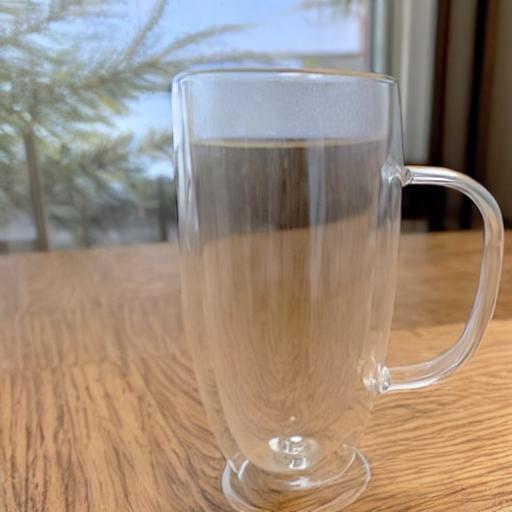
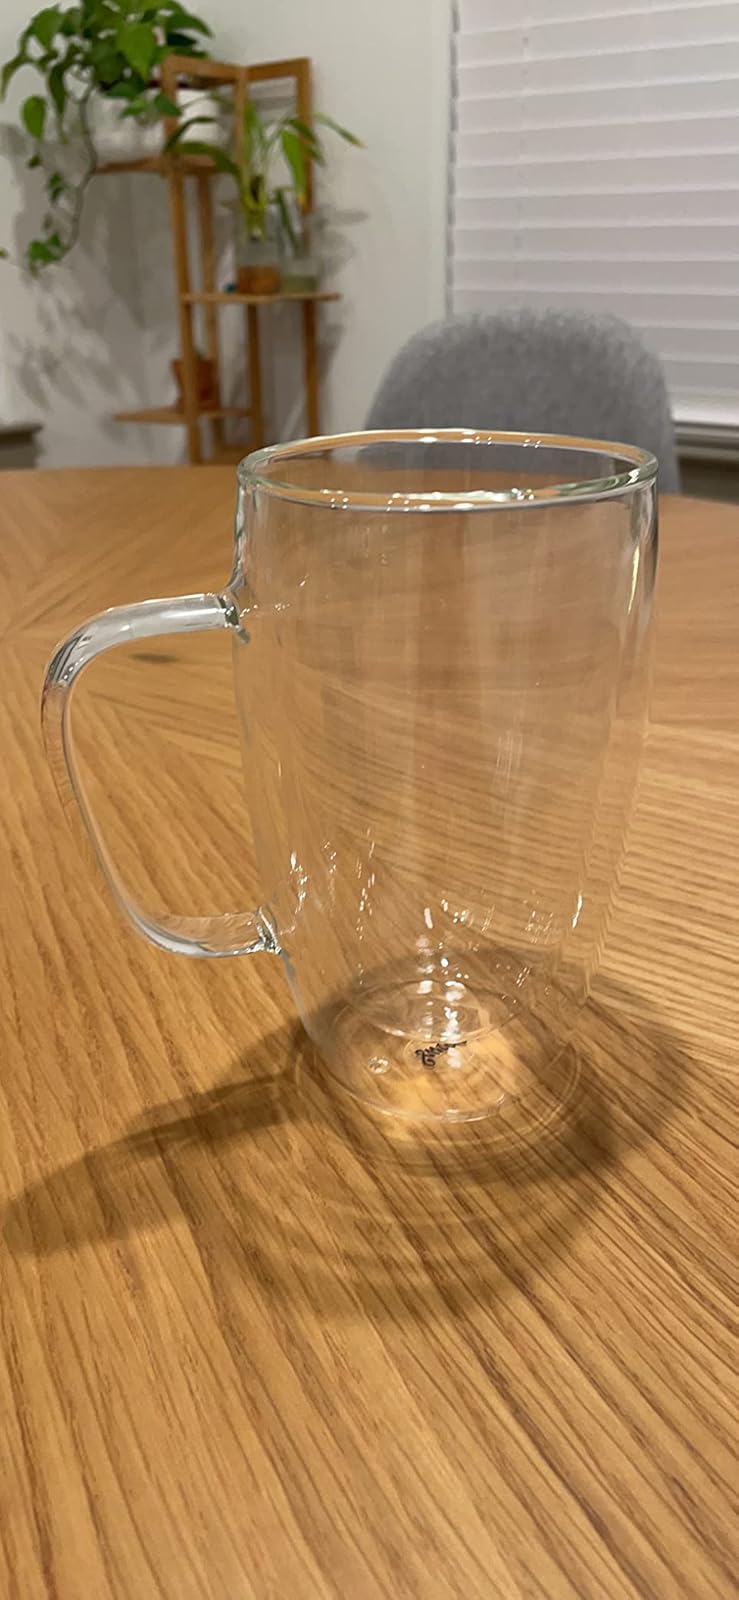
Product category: items_mug
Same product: no